Philippe Chatrier

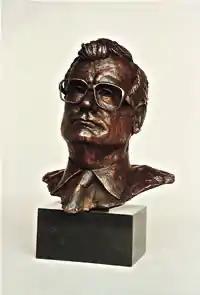
Philippe Chatrier bust by Laurence Broderick

Philippe Chatrier (2 February 1928 – 23 June 2000) was a French tennis player. After his playing career ended, he became a journalist, and was then involved in sports administration. He was president of the French Tennis Federation for 20 years, from 1973 to 1993, and president of the International Tennis Federation for 14 years, from 1977 to 1991.